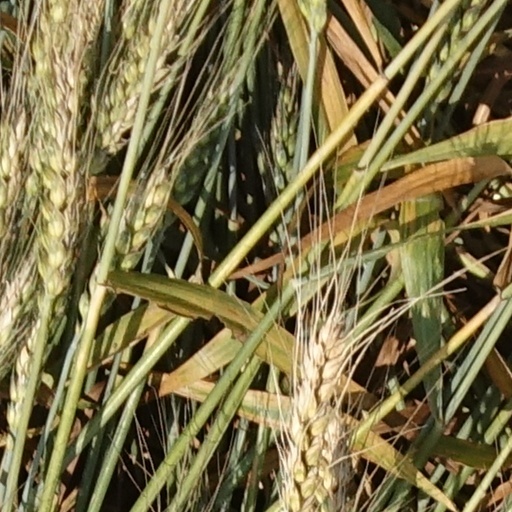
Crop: wheat